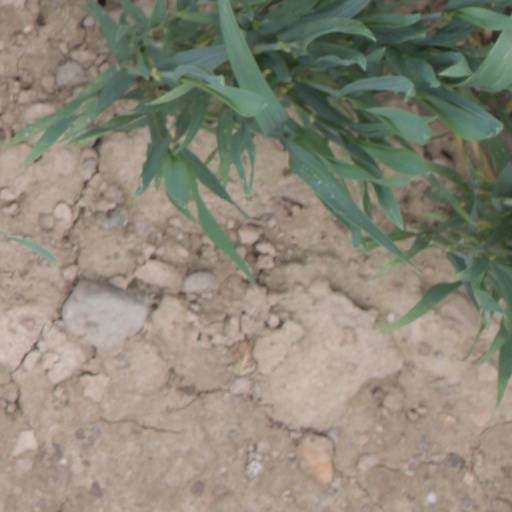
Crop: wheat